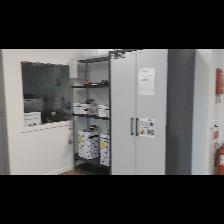
Label: NonHuman